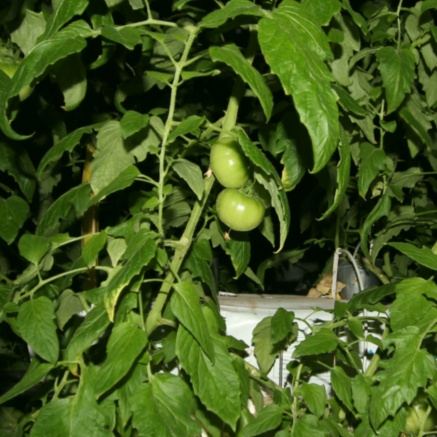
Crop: tomato